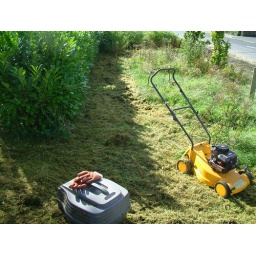
It's more like chewing up the pasture grass in front of the newly constructed house.